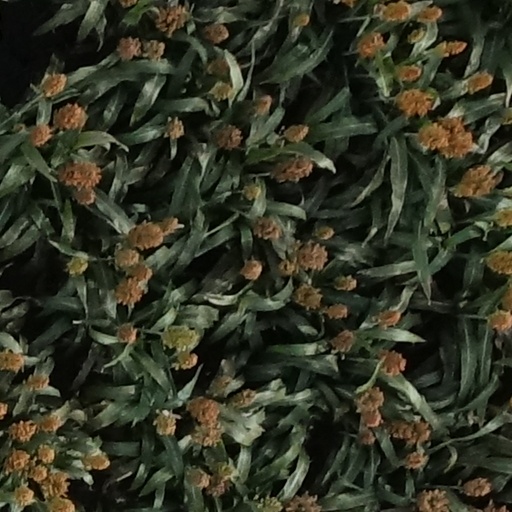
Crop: sorghum